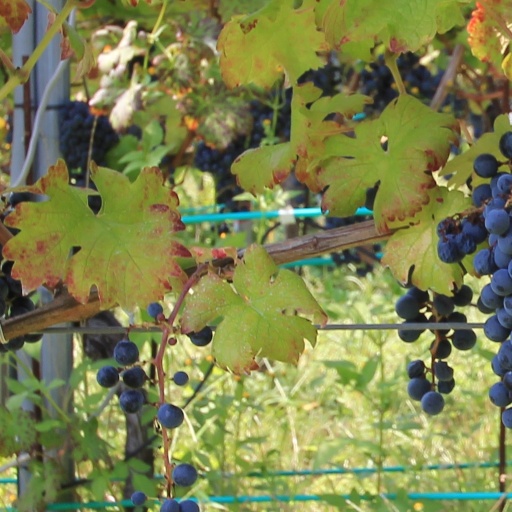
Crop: grape